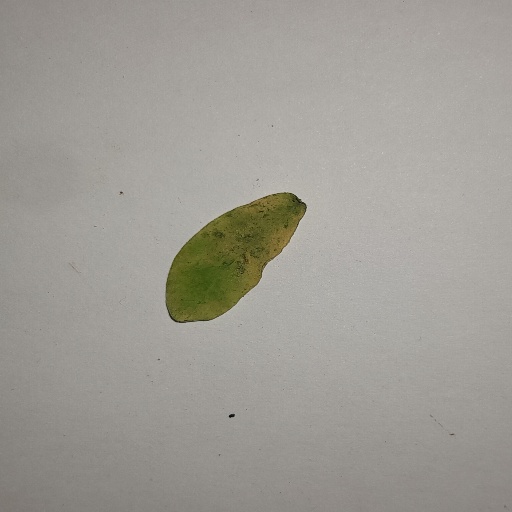
Species: Sojina
Leaf condition: Yellow Leaf